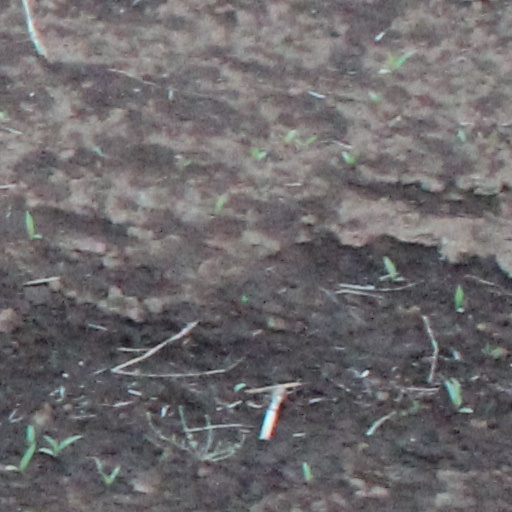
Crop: wheat